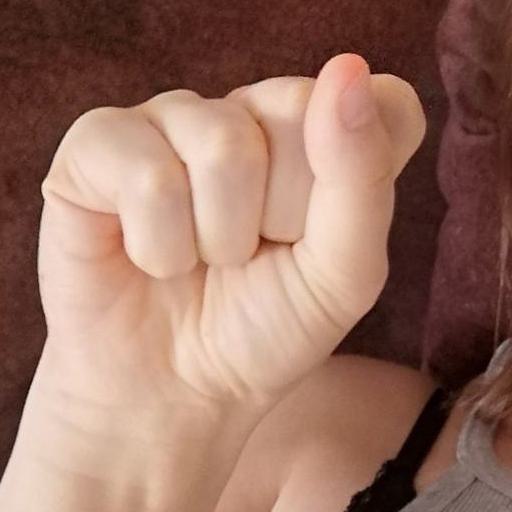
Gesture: fist